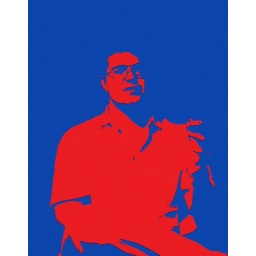
Portrait in red and blue